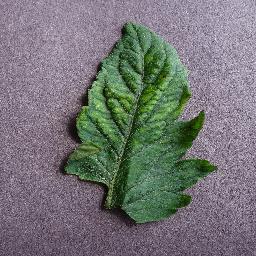
Label: Tomato___Tomato_mosaic_virus